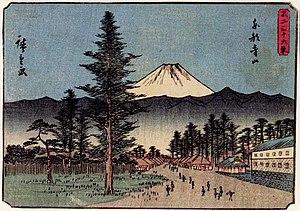
Trente-six Vues du Mont Fuji est le titre de deux séries d'estampes sur bois de l'artiste japonais ukiyo-e Hiroshige, représentant le mont Fuji dans différentes saisons et conditions météorologiques à partir d'une variété d'endroits et de distances différentes. La série de 1852, publiée par Sanoya Kihei, est en orientation paysage en utilisant le format chūban, tandis que la série de 1858 est au format portrait ōban et a été publiée par Tsutaya Kichizō. Le même sujet avait déjà été traité par Hokusai dans deux de ses propres séries, Trente-six vues du mont Fuji, produites de 1830 à 1832, et Cent vues du mont Fuji, publiées en trois volumes de 1834 à 1849.